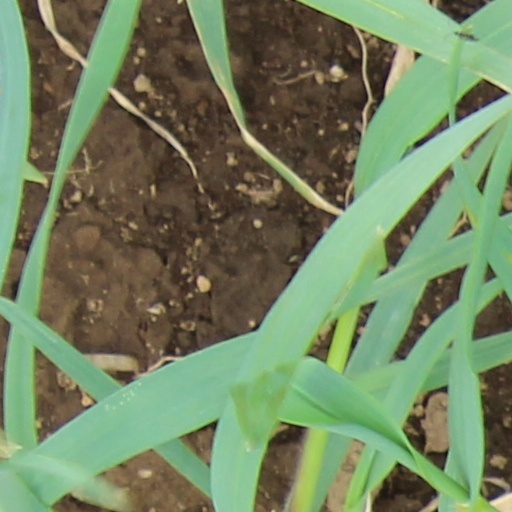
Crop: wheat